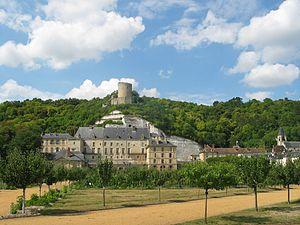
Vue d'ensemble du château de La Roche-Guyon depuis son jardin potager en bordure de la Seine.
Le département du Val-d'Oise est une ancienne terre de tournage. Plus de 1000 œuvres audiovisuelles ont été tournées dans le département du Val-d'Oise depuis 1901, dont plus de 400 depuis 1950. Selon ces documents, le premier film tourné est Patineurs sur le lac d’Enghien, et le 1000ᵉ est Pauvre Richard, tourné en 2011. La multitude de tournages s'expliquerait notamment par la variété de paysages disponibles tant par les conditions fiscales avantageuses de tournage liées à la proximité avec Paris.